Edith Vosburgh Alvord

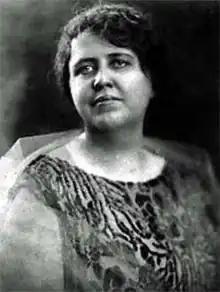

Edith Vosburgh Alvord (1875–1962) was an American suffragist and active Detroit clubwoman.